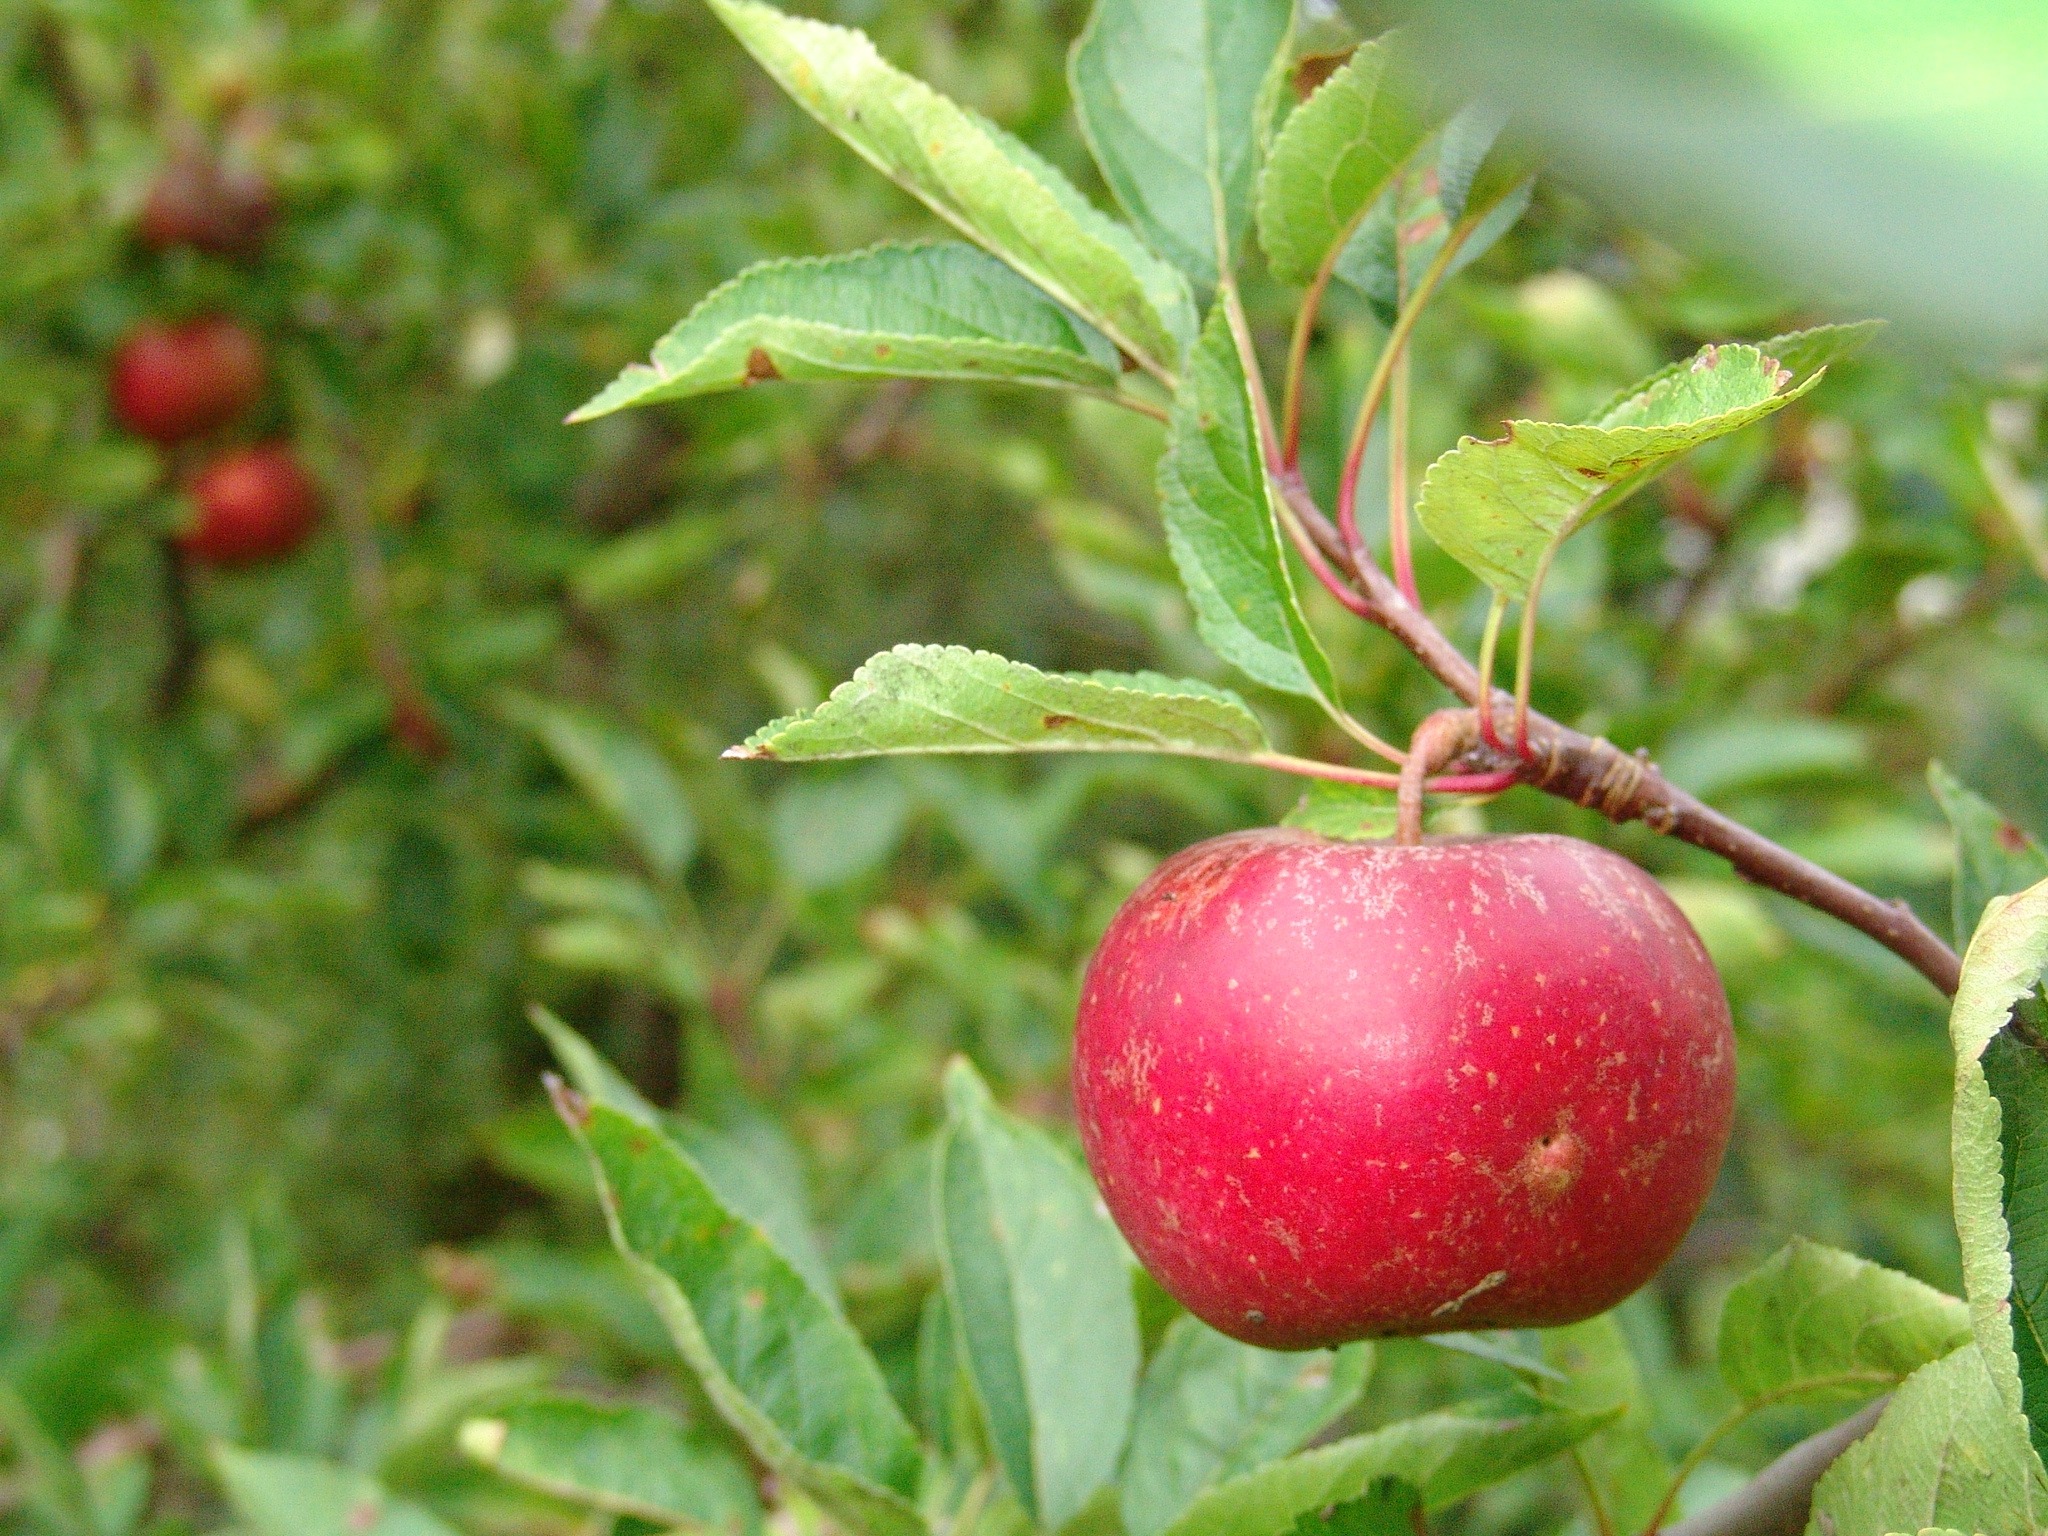
branch, plant, fruit, berry, flower, food, harvest, produce, evergreen, shrub, apple tree, rose hip, flowering plant, rose family, acerola, malpighia, lingonberry, bilberry, land plant, rosa rubiginosa